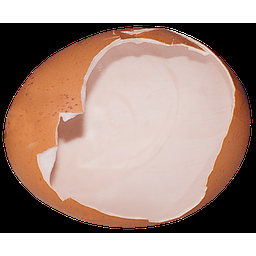
Label: eggshells